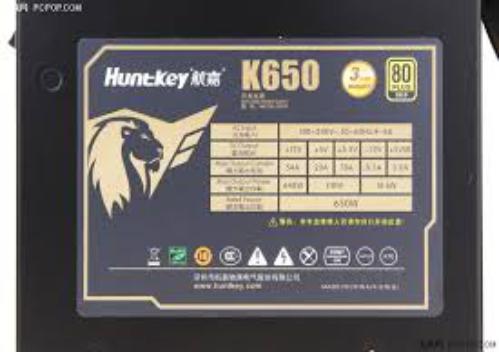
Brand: huntkey
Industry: Food